Hal Bevan

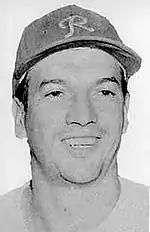
Bevan as a member of the PCL Seattle Rainiers in 1957.

Bevan's playing career was plagued by serious injuries. A broken leg curtailed his rookie season, a hand injury hampered his final MLB trial with the Reds, and he also broke his jaw and an ankle and was seriously beaned during his minor league career.